Sodankylä

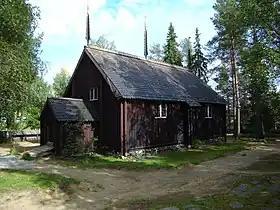
Sodankylä Old Church

The old church of Sodankylä is one of the oldest churches in Lapland. The church was built in 1689 for the people of Middle Lapland. It was restored in 1926, and the shingles and the boarding were re-done between 1991 and 1995 by the National Board of Antiquities and Historical Monuments. The church is still open at summer time.